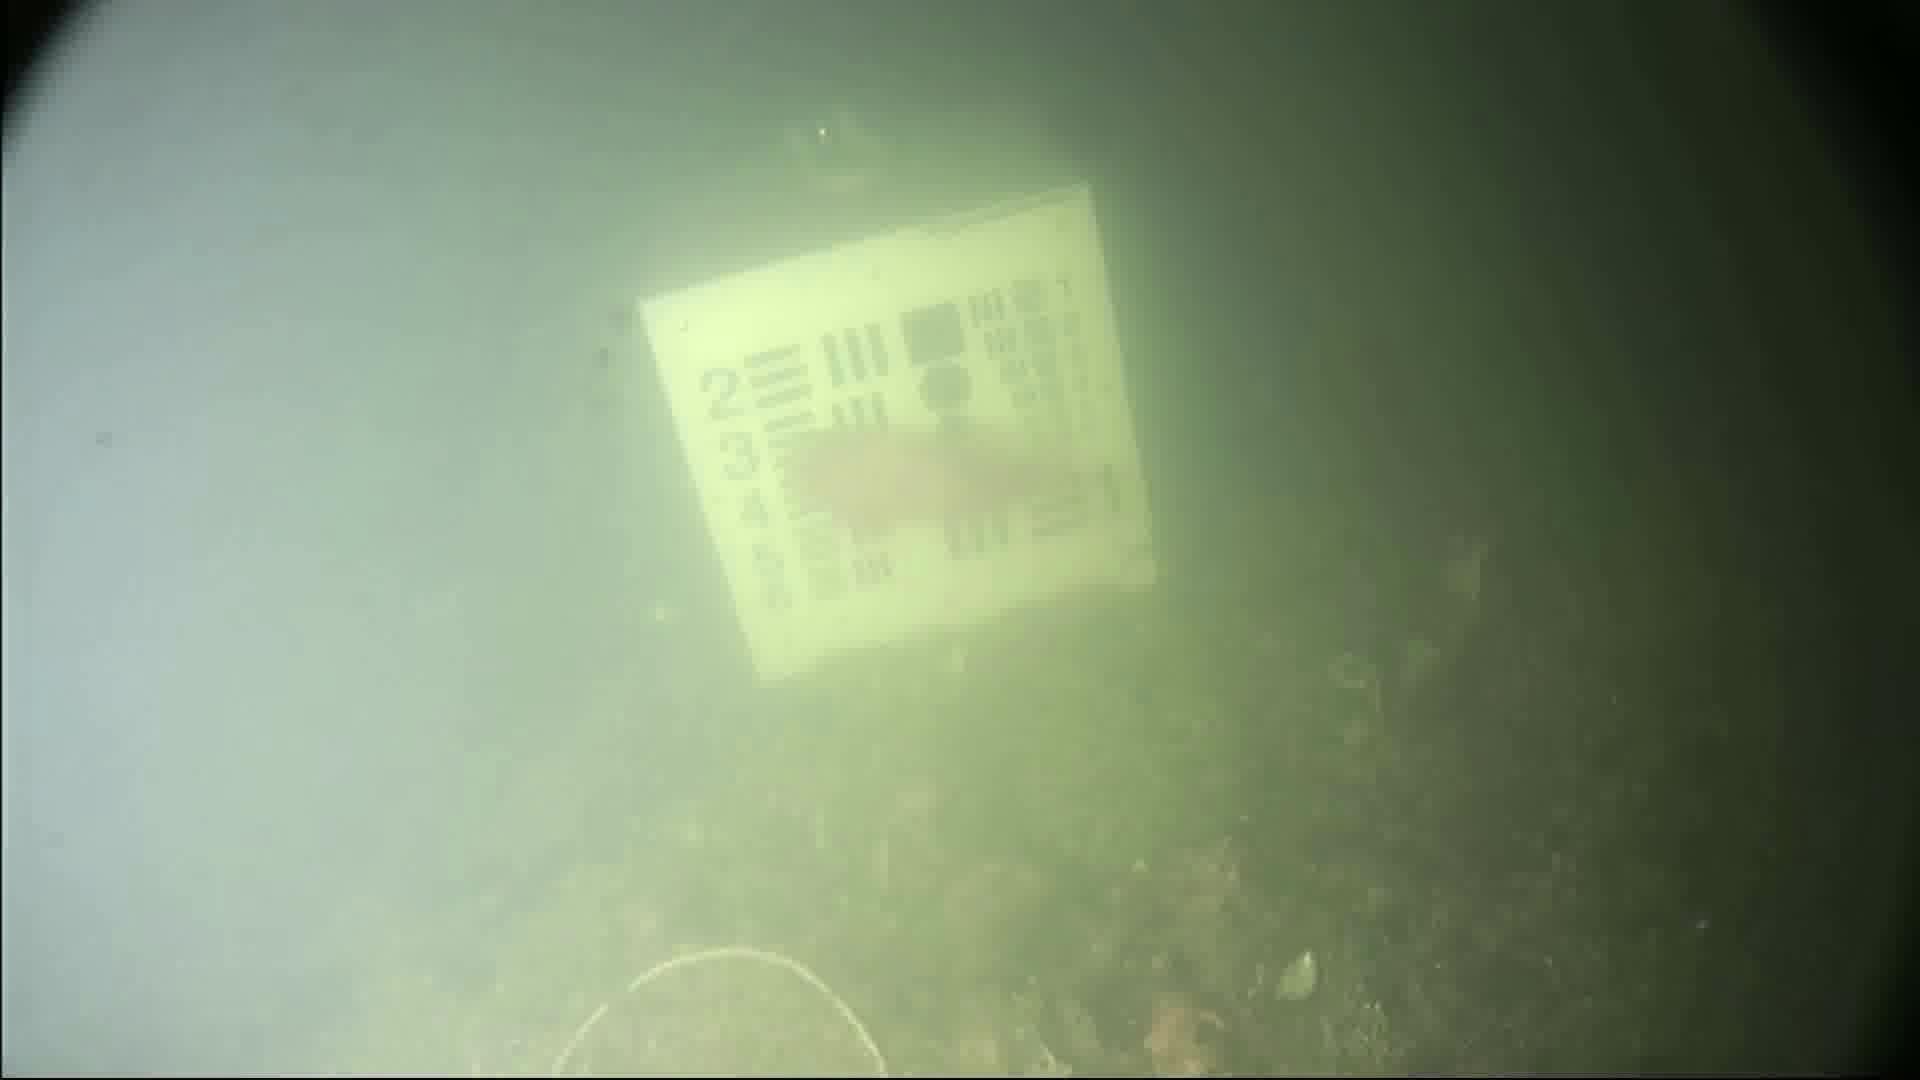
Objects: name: fish